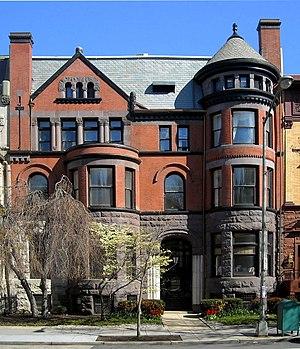
Thomas Franklin Schneider était un architecte américain, qui a conçu environ 2 000 maisons dans la région de la capitale fédérale.